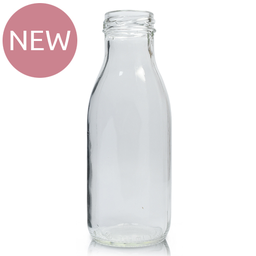
Label: bottles